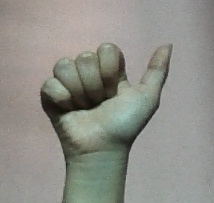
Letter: dhad